Nuclear safety and security

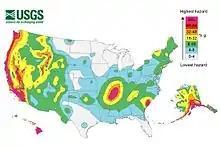
Earthquake map

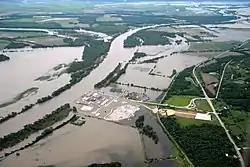
Fort Calhoun Nuclear Generating Station surrounded by the 2011 Missouri River Floods on June 16, 2011

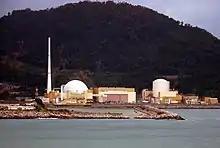
Angra Nuclear Power Plant in Rio de Janeiro state, Brazil

In many countries, plants are often located on the coast, in order to provide a ready source of cooling water for the essential service water system. As a consequence the design needs to take the risk of flooding and tsunamis into account. The World Energy Council (WEC) argues disaster risks are changing and increasing the likelihood of disasters such as earthquakes, cyclones, hurricanes, typhoons, flooding. High temperatures, low precipitation levels and severe droughts may lead to fresh water shortages. Failure to calculate the risk of flooding correctly lead to a event on the International Nuclear Event Scale during the 1999 Blayais Nuclear Power Plant flood, while flooding caused by the 2011 Tōhoku earthquake and tsunami lead to the Fukushima I nuclear accidents.